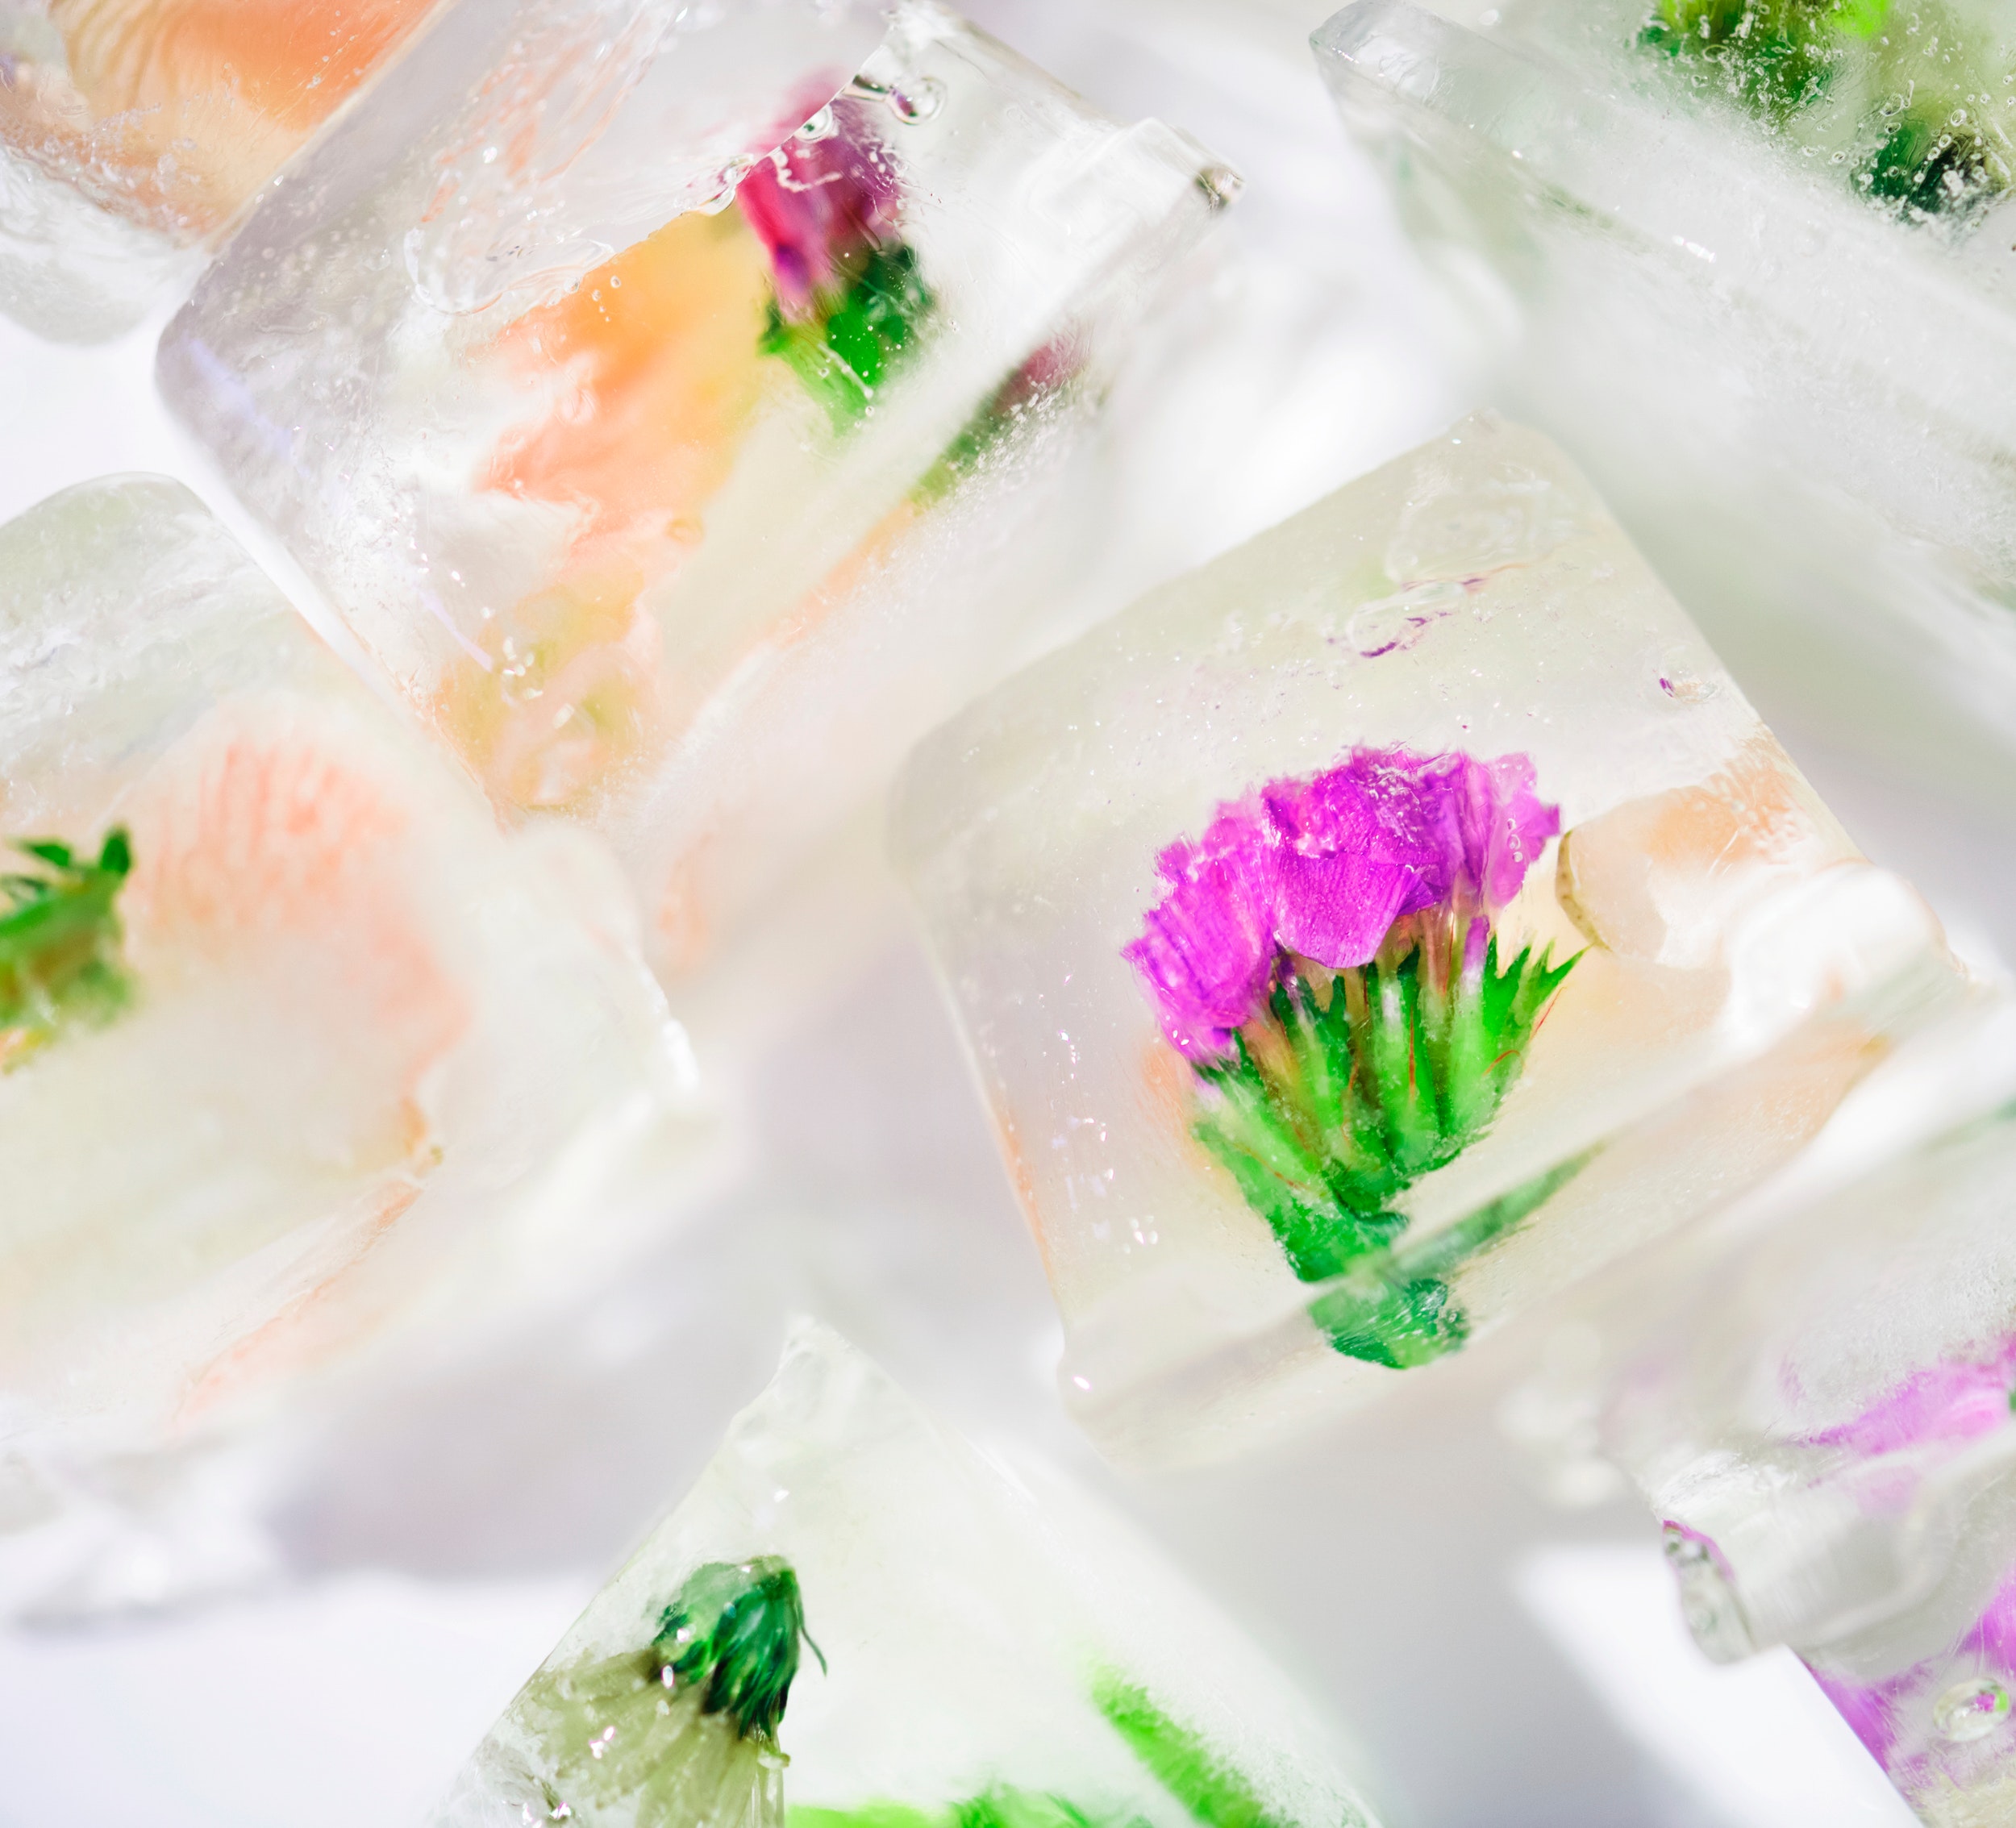
pink, flower, artificial flower, plant, petal